Leinstrand Church

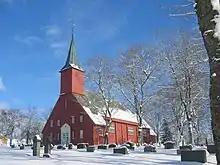
View of the church

Leinstrand Church is a parish church of the Church of Norway in Trondheim Municipality in Trøndelag county, Norway. It is located in the village of Nypan, about south of the city of Trondheim. It is one of the churches for the "Byneset og Leinstrand" parish which is part of the Heimdal og Byåsen prosti (deanery) in the Diocese of Nidaros. The red, wooden church was built in a long church style in 1673 by the architect Ole Jonsen Hindrum. The church seats about 200 people.